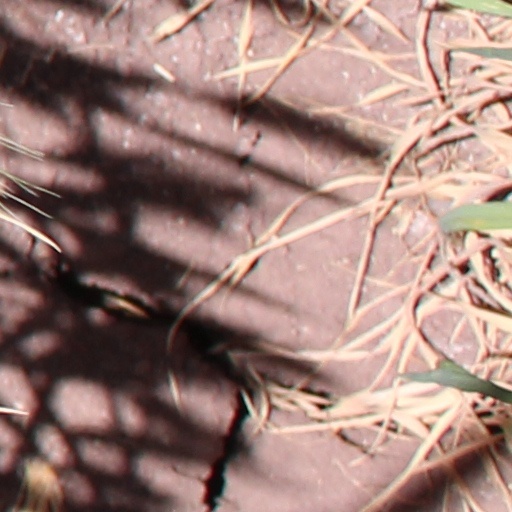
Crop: wheat